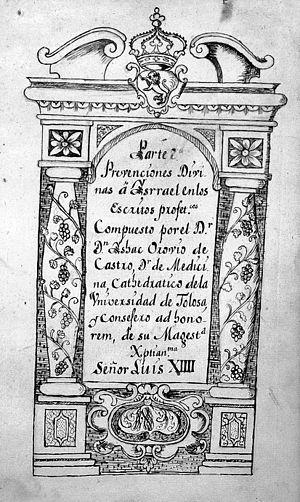
Balthazar Orobio de Castro est un philosophe, médecin et apologiste portugais.